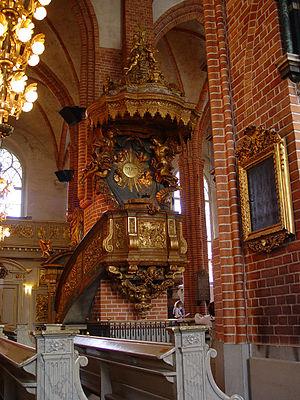
La Storkyrkan, ou église Saint Nicolas, également la Cathédrale de Stockholm, est la seconde plus vieille église de Stockholm en Suède. Elle se situe dans la vieille ville, près du palais royal.